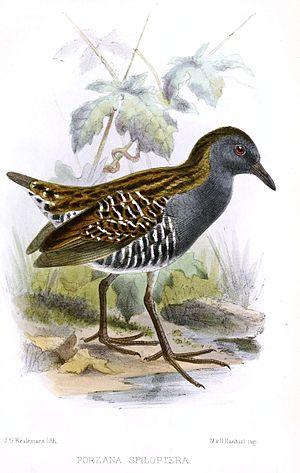
La Marouette maillée est une espèce d'oiseaux de la famille des Rallidae.
La baie de Samborombón est une baie de l'Atlantique sud située en Argentine, au sud de l'embouchure du Río de la Plata. Elle se trouve à environ 160 km au sud-est de Buenos Aires. La baie a 135 km de long et s'étend de Punta Piedras au nord à Punta Rasa au sud, point de départ du Cabo San Antonio.